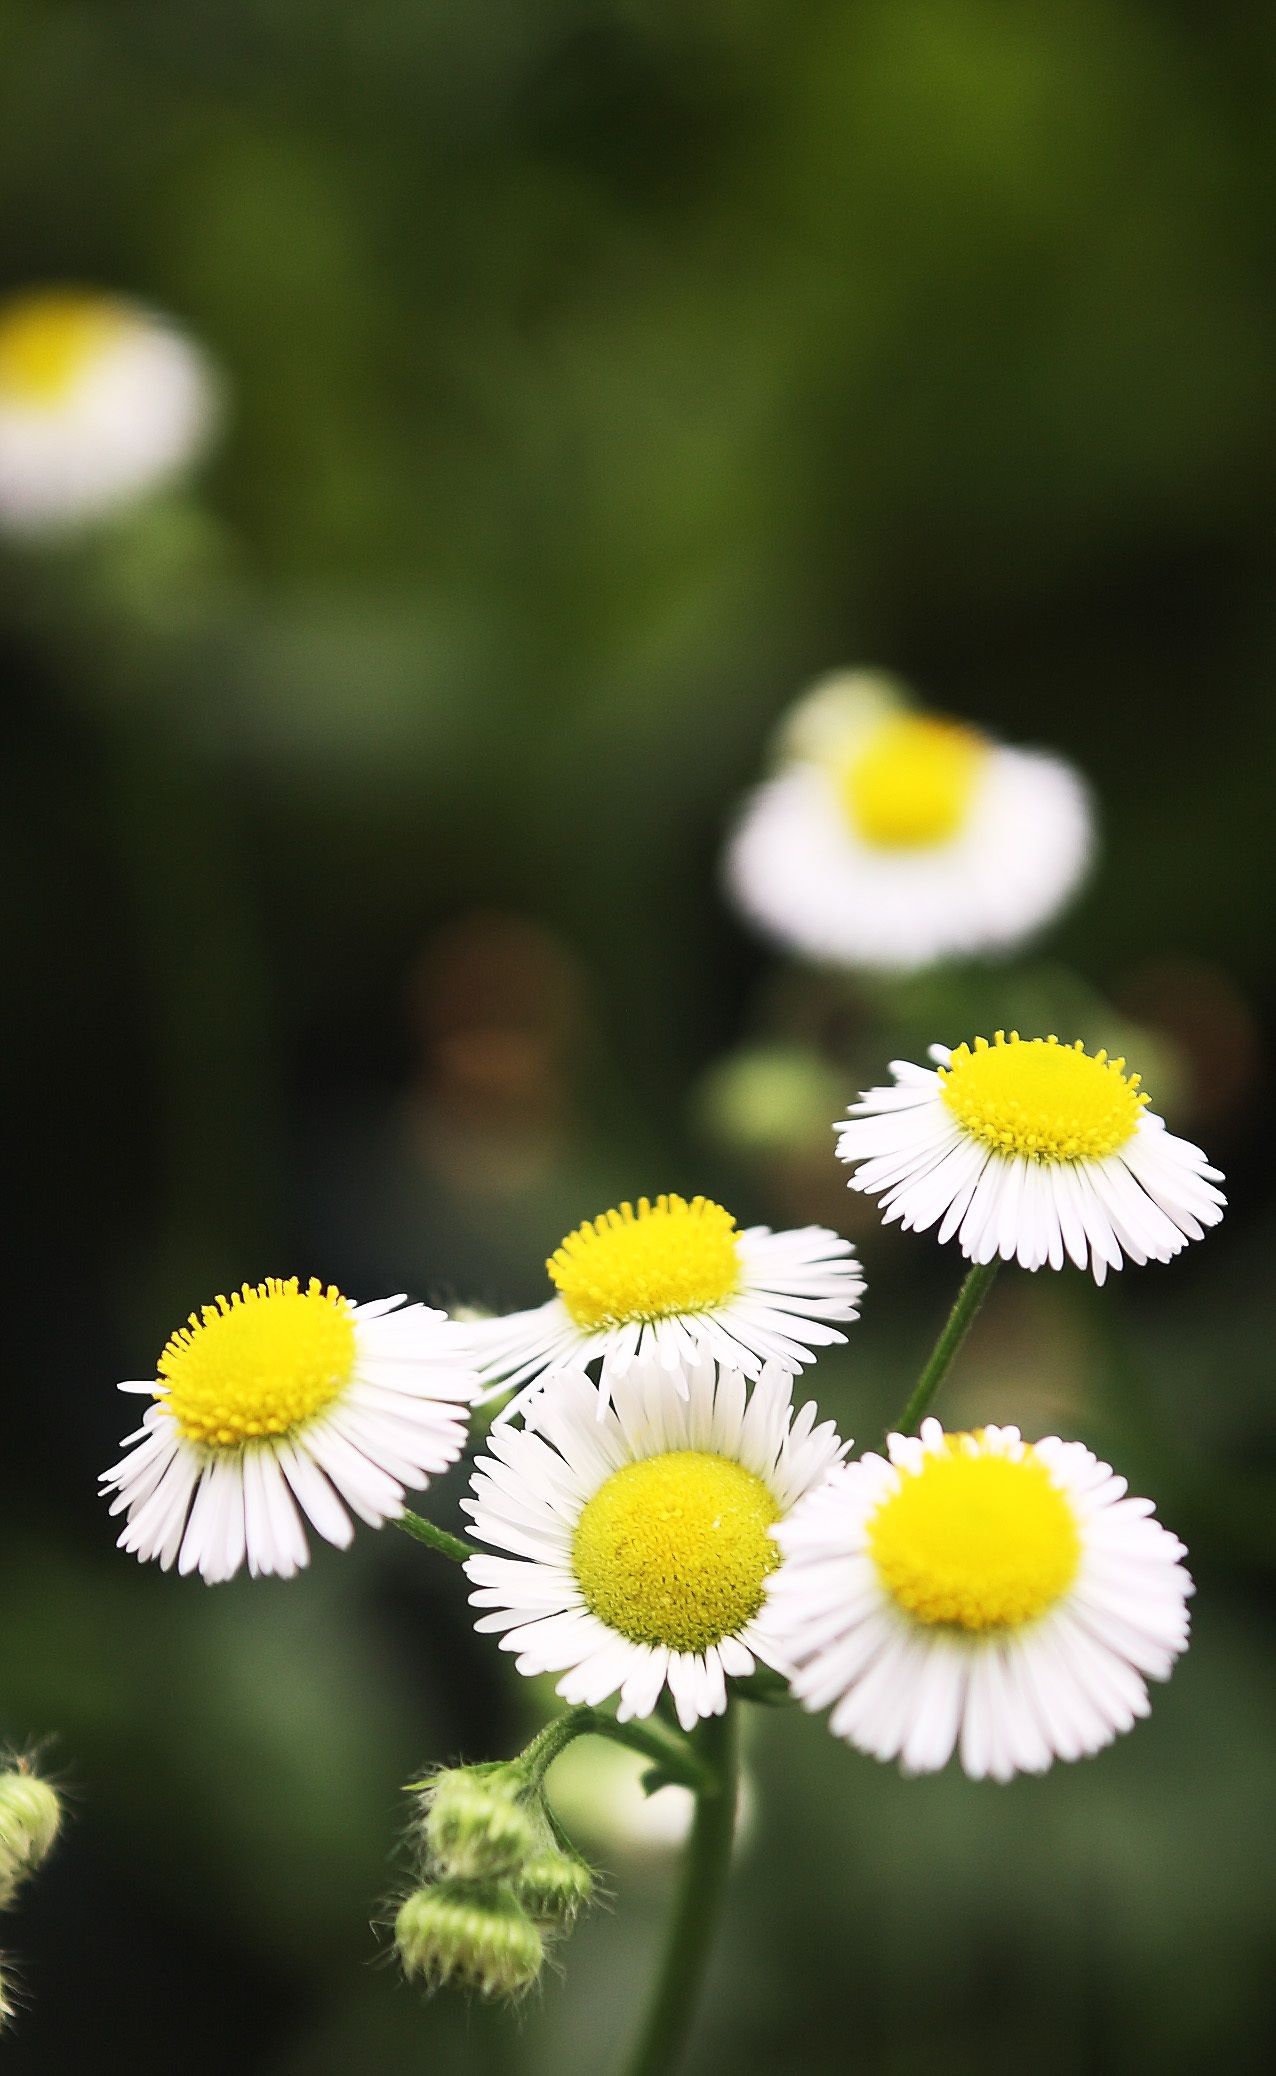
nature, blossom, plant, white, photography, meadow, flower, petal, daisy, spring, green, botany, yellow, garden, flora, wildflower, flowers, close up, nectar, macro photography, flowering plant, daisy family, oxeye daisy, plant stem, land plant, chamaemelum nobile